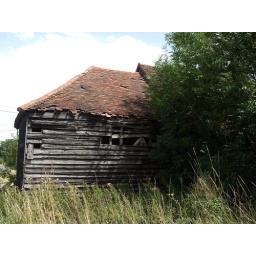
this is the barn the swifs were flying over